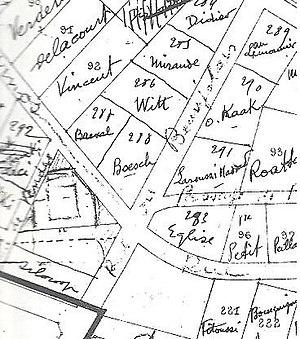
Détail du plan du Mégrine Urbain
L’église Sainte-Thérèse-de-l'Enfant-Jésus de Mégrine-Coteaux, située dans la ville de Mégrine en Tunisie, est une église catholique construite à l’époque du protectorat français. Cédée au gouvernement tunisien en 1964, elle abrite de nos jours un centre culturel.